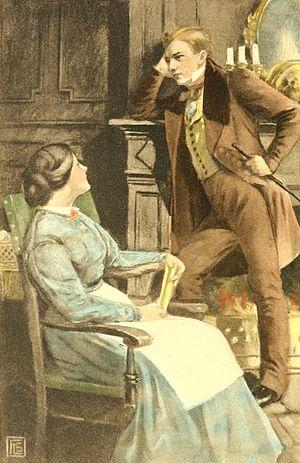
Middlemarch, qui est considéré par beaucoup comme le chef-d'œuvre de George Eliot, retrace l'histoire d'une petite ville à l'époque victorienne. Entre histoires d'amour et de pouvoir, George Eliot dresse un splendide tableau regorgeant de détails.